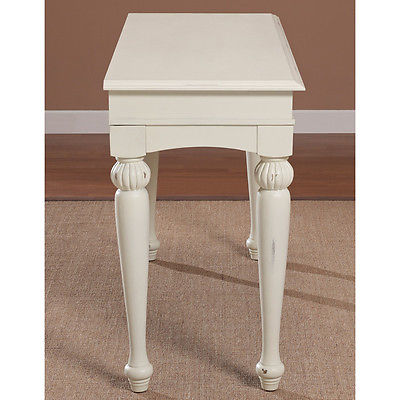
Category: table